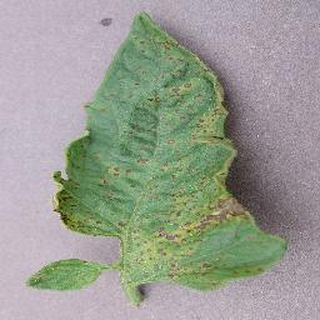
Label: tomato_septoria_leaf_spot